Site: brandenburg
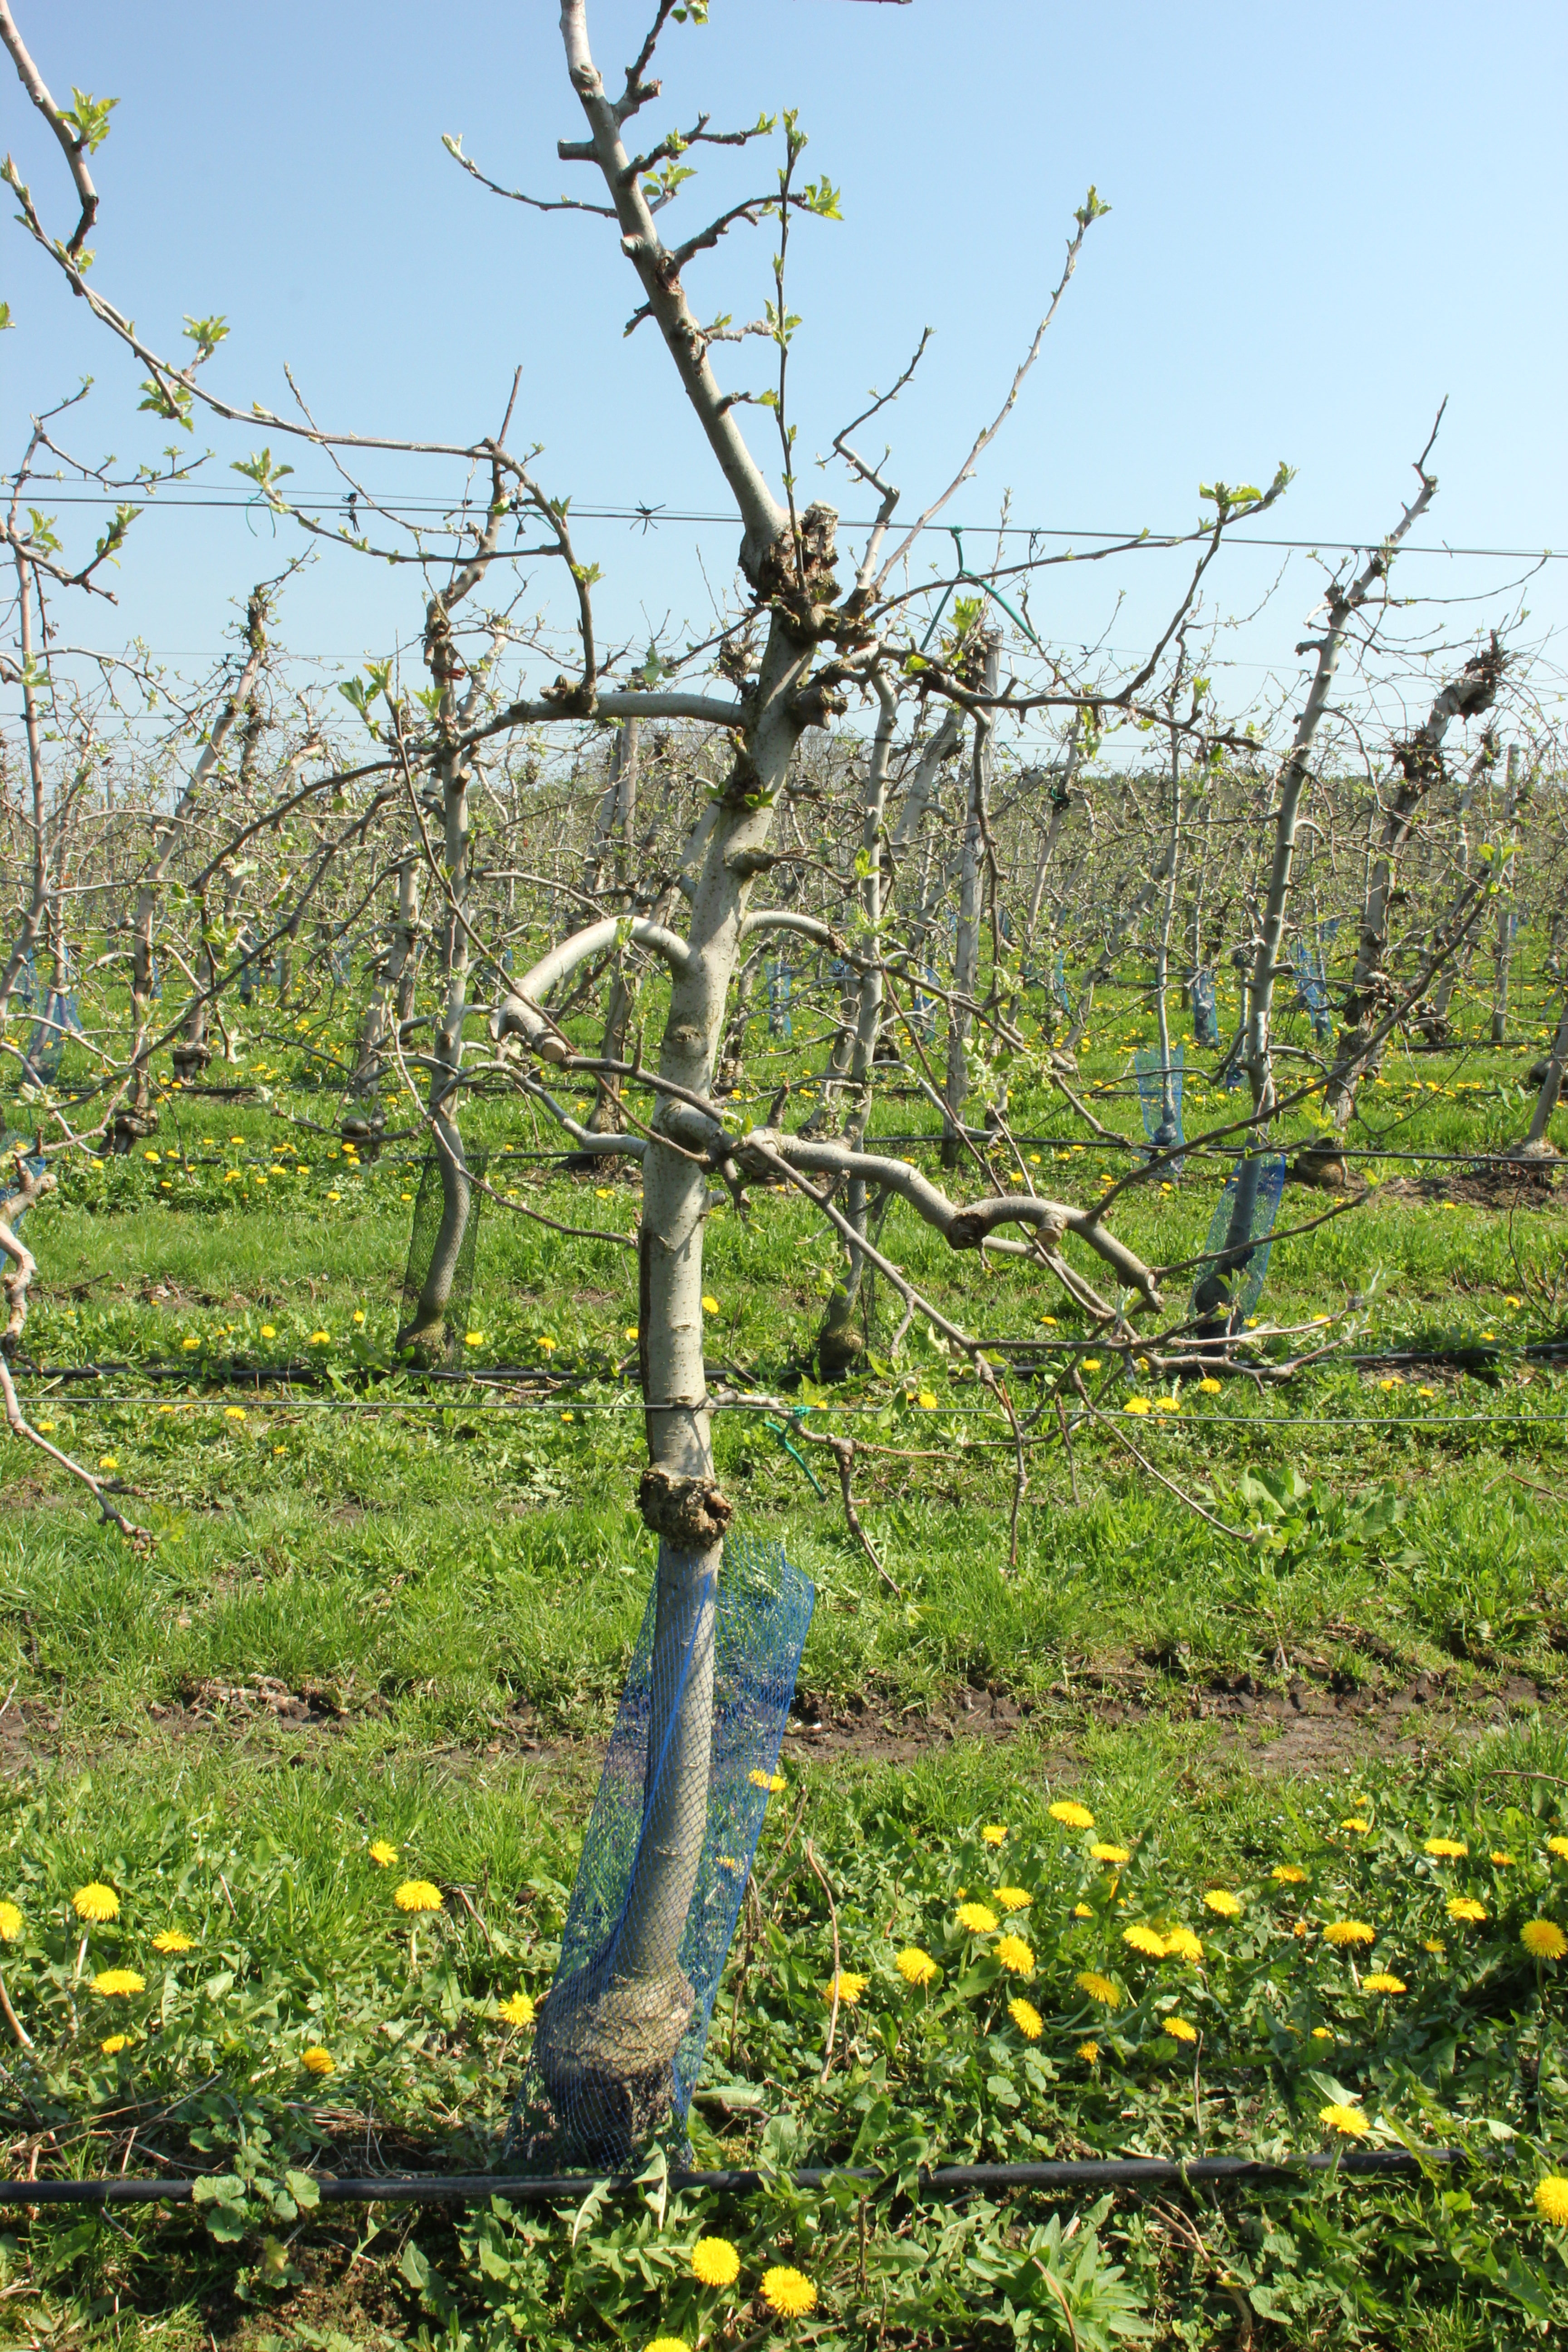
Growth stage (BBCH 56): Inflorescence emergence